San Pawl Milqi

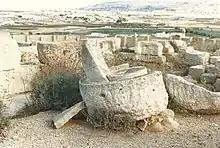
Olive-related equipment at the site.

The site has been in use since prehistoric times; a couple of tombs date back to the Zebbug and possibly the Borg in-Nadur phases of the Maltese Bronze Age.